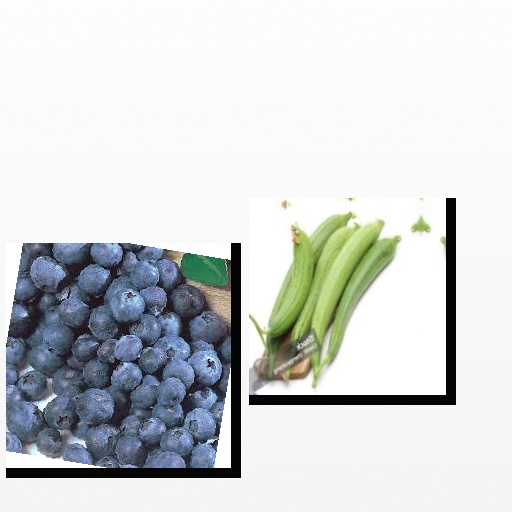
Food items: sponge_gourd, blueberry